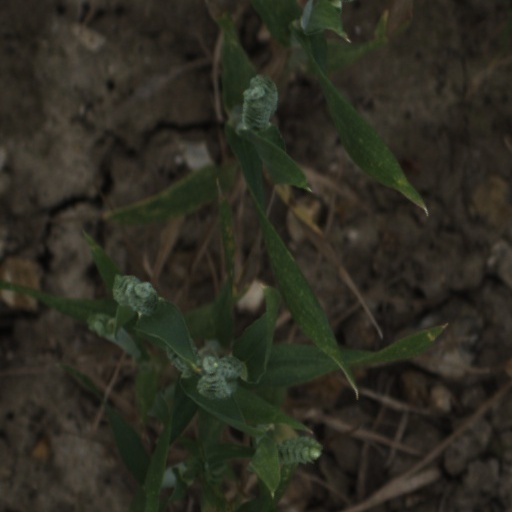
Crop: wheat